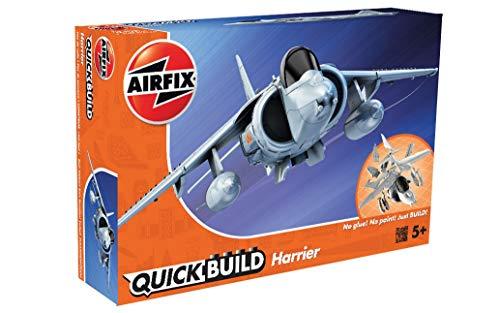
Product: Airfix Quickbuild Harrier Plastic Model Kit
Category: Toys & Games | Hobbies | Models & Model Kits | Model Kits | Airplane & Jet Kits
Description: These quick and simple push-fit construction models look just like the real thing.
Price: $19.99